Hungarian pengő

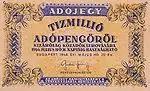
10 million adópengő, 1946

The introduction of adópengő was an attempt to limit inflation. It slowed inflation somewhat, but did not stop the depreciation of the currency. Bonds were issued by the Ministry of Finance in denominations between and adópengő. These simple design notes on low-quality paper became legal currency in the last months of the hyperinflation, almost completely replacing the pengő.